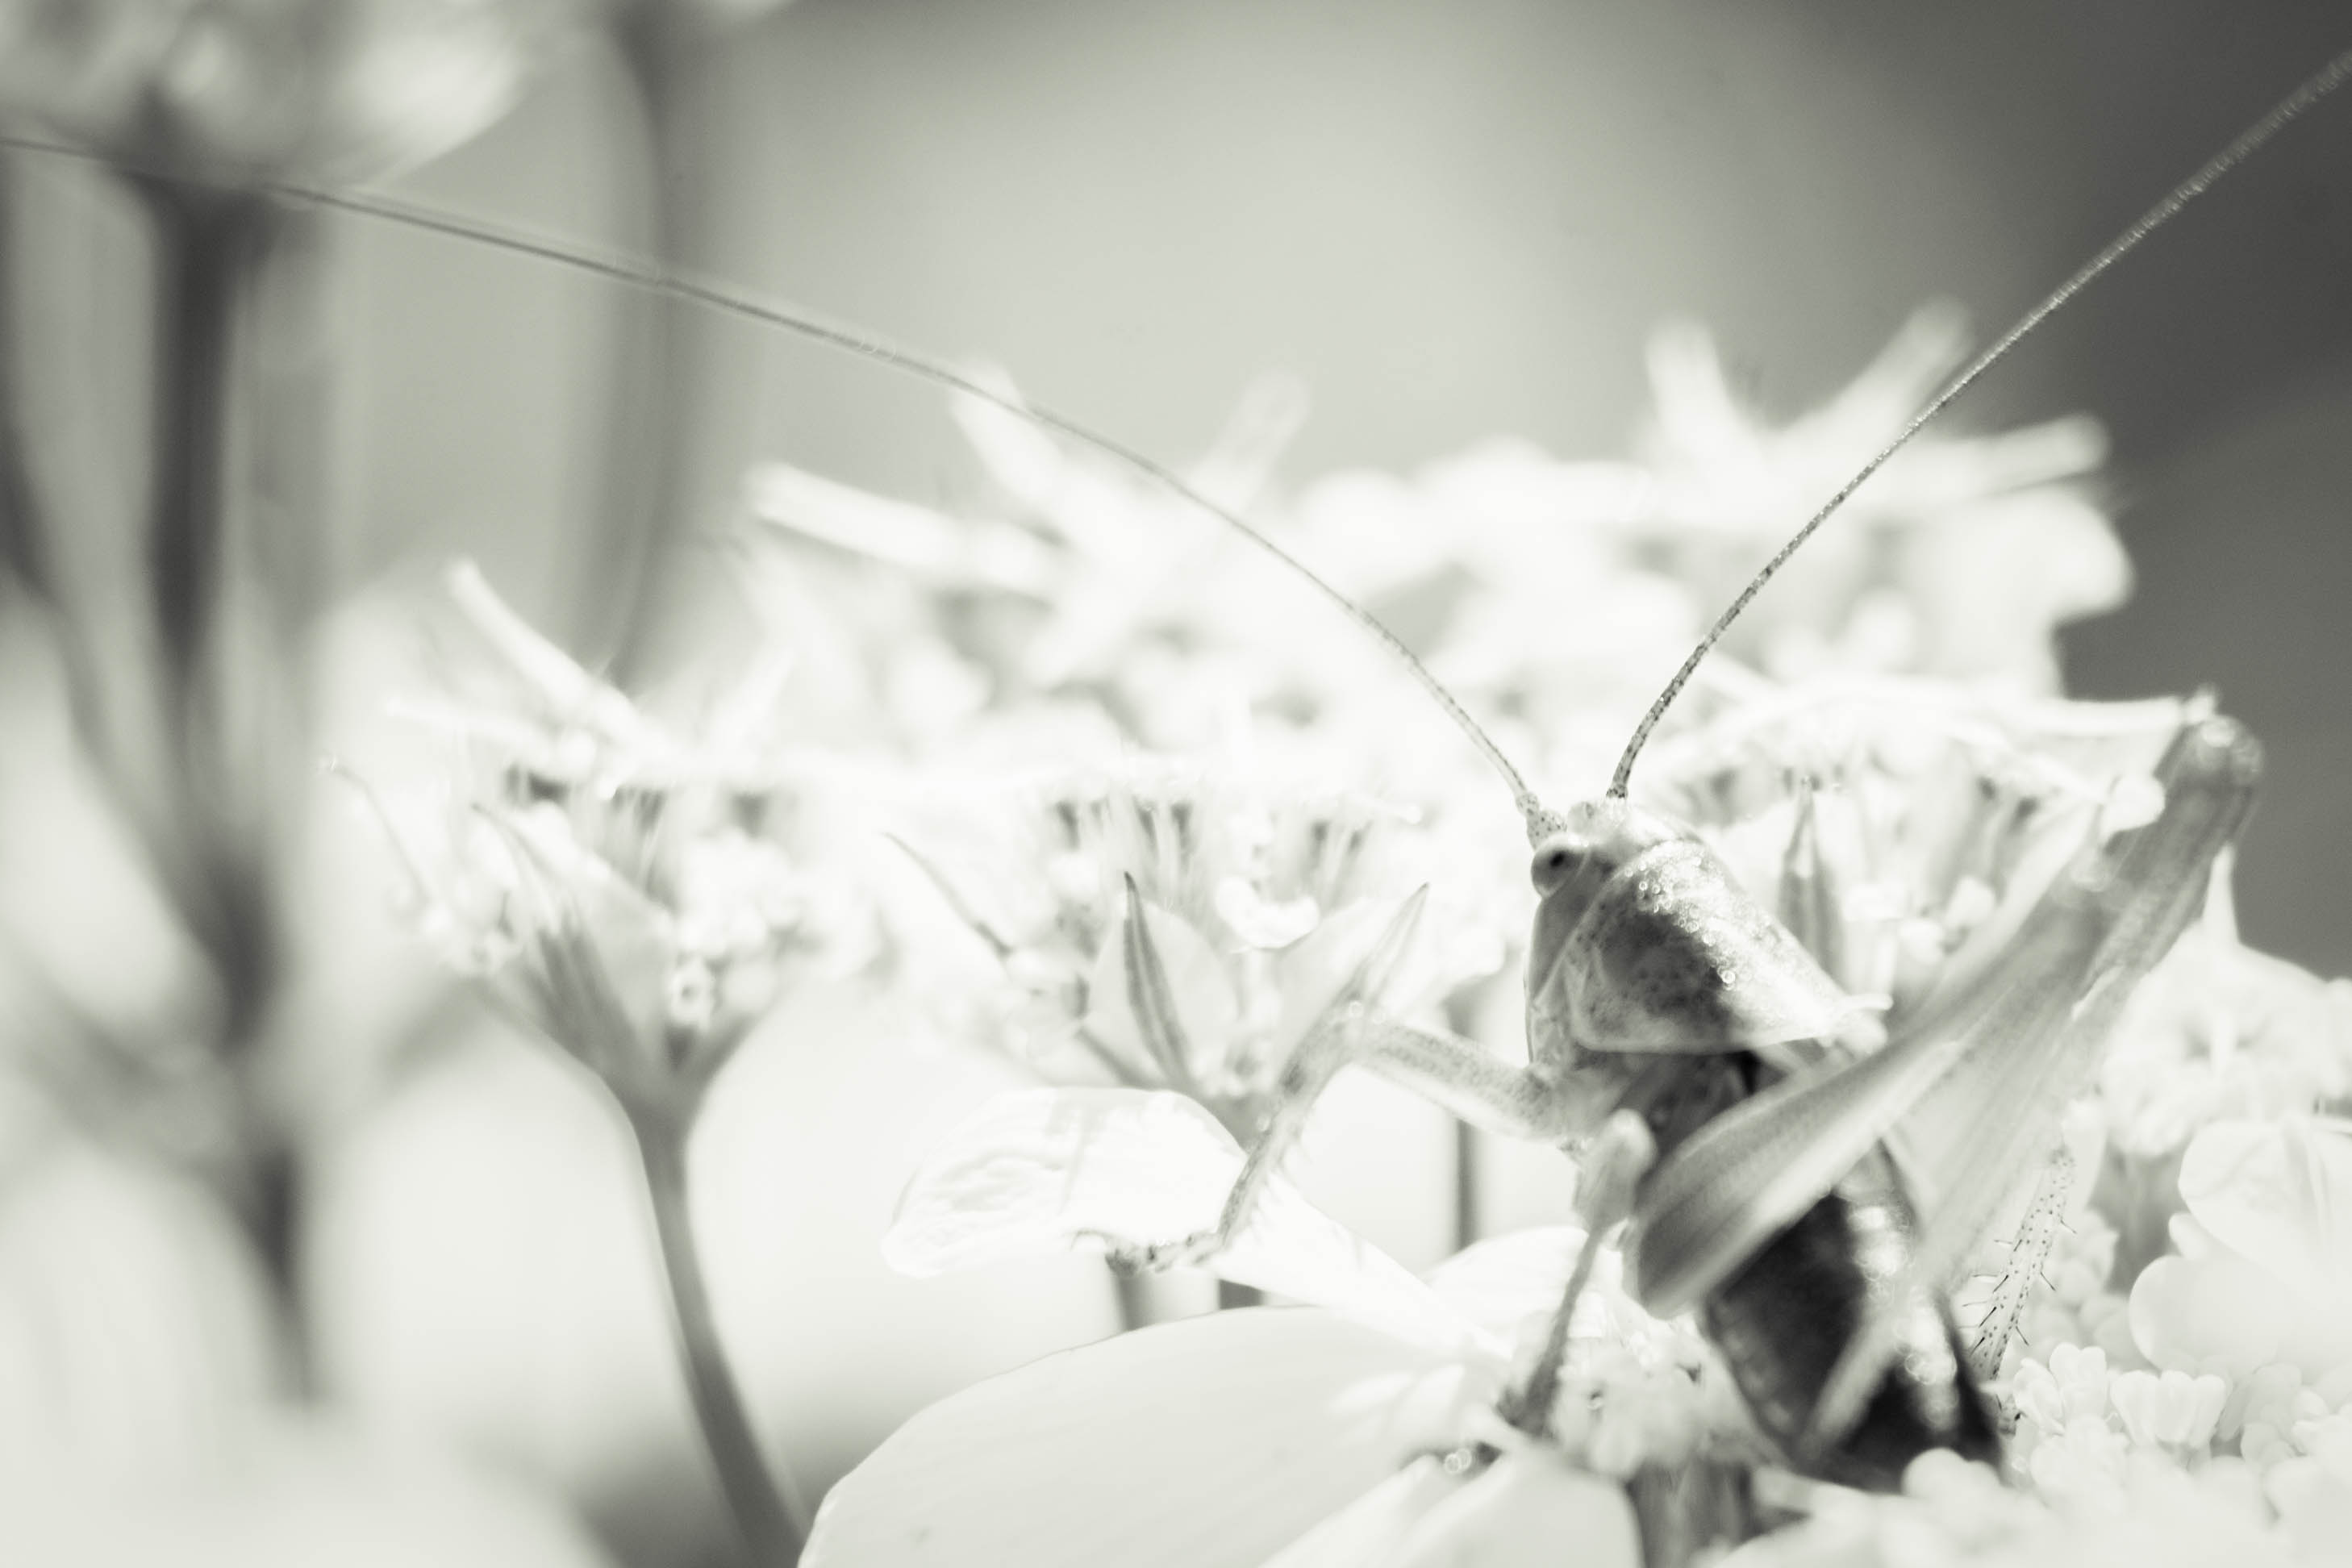
nature, branch, blossom, snow, winter, black and white, white, photography, flower, petal, spring, insect, macro, bug, nikon, monochrome, closeup, season, close up, photograph, noiretblanc, fleur, nikkor, d750, curuyann, freezing, macro photography, monochrome photography